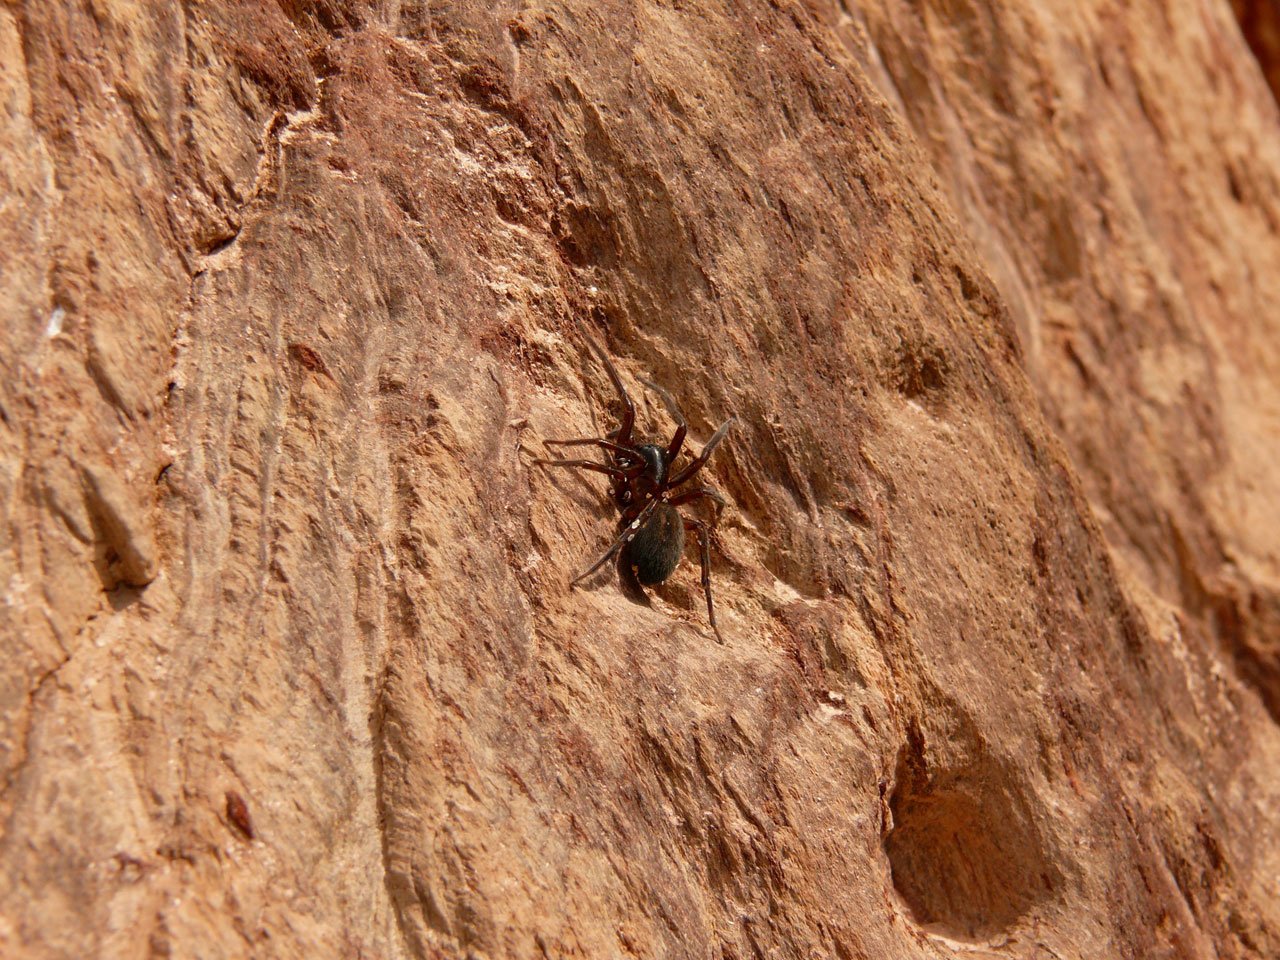
wildlife, insect, brown, soil, climbing, fauna, invertebrate, close up, spider, rocks, arachnid, hornet, habitat, wasp, pest, macro photography, arthropods, membrane winged insect